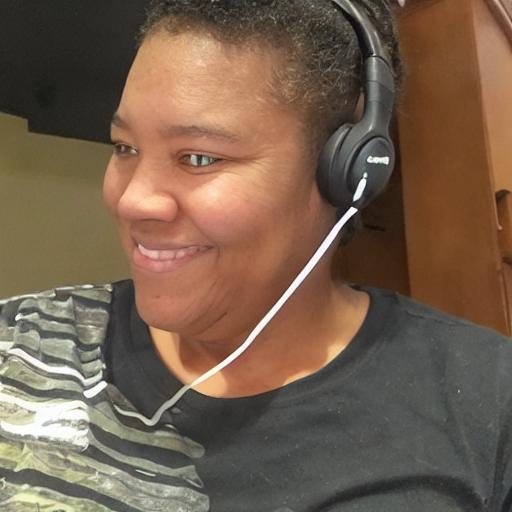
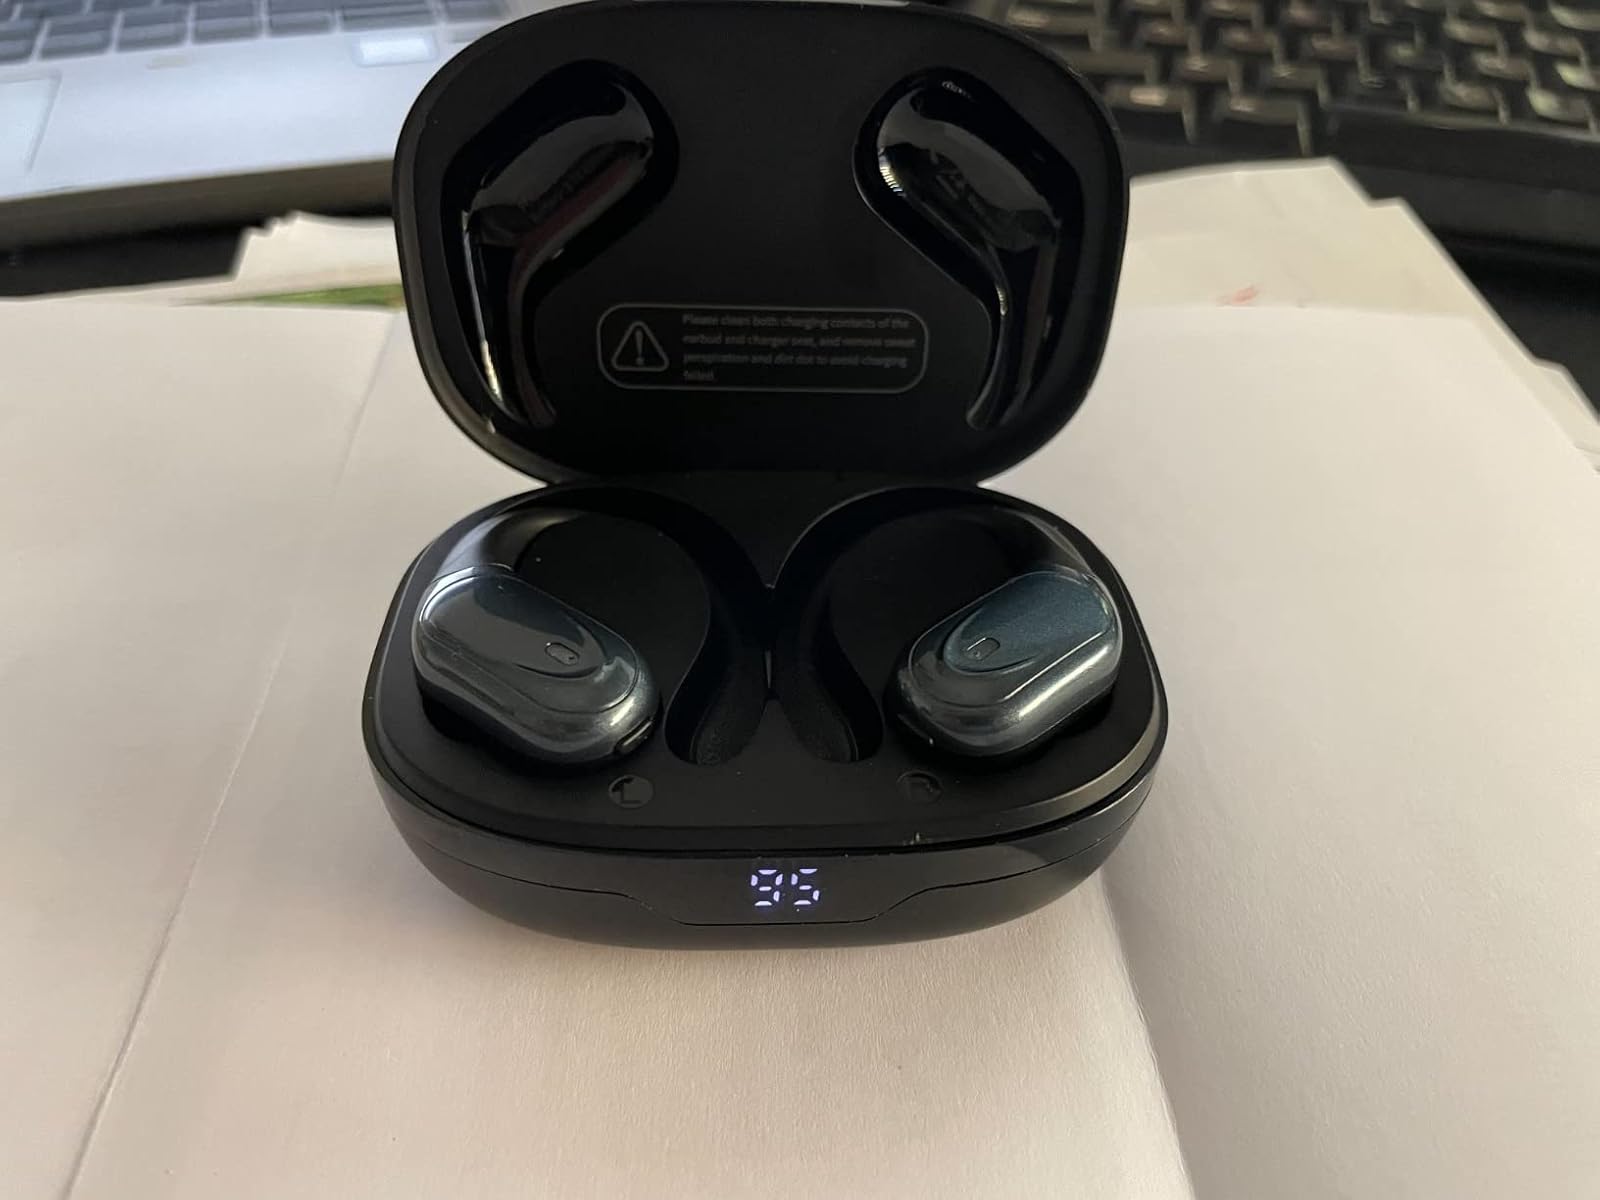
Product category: earbuds
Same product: no